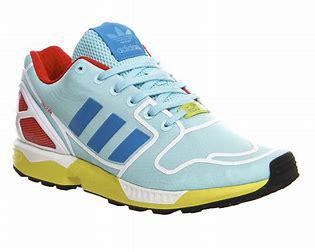
Brand: Adidas
Model: ZX Flux